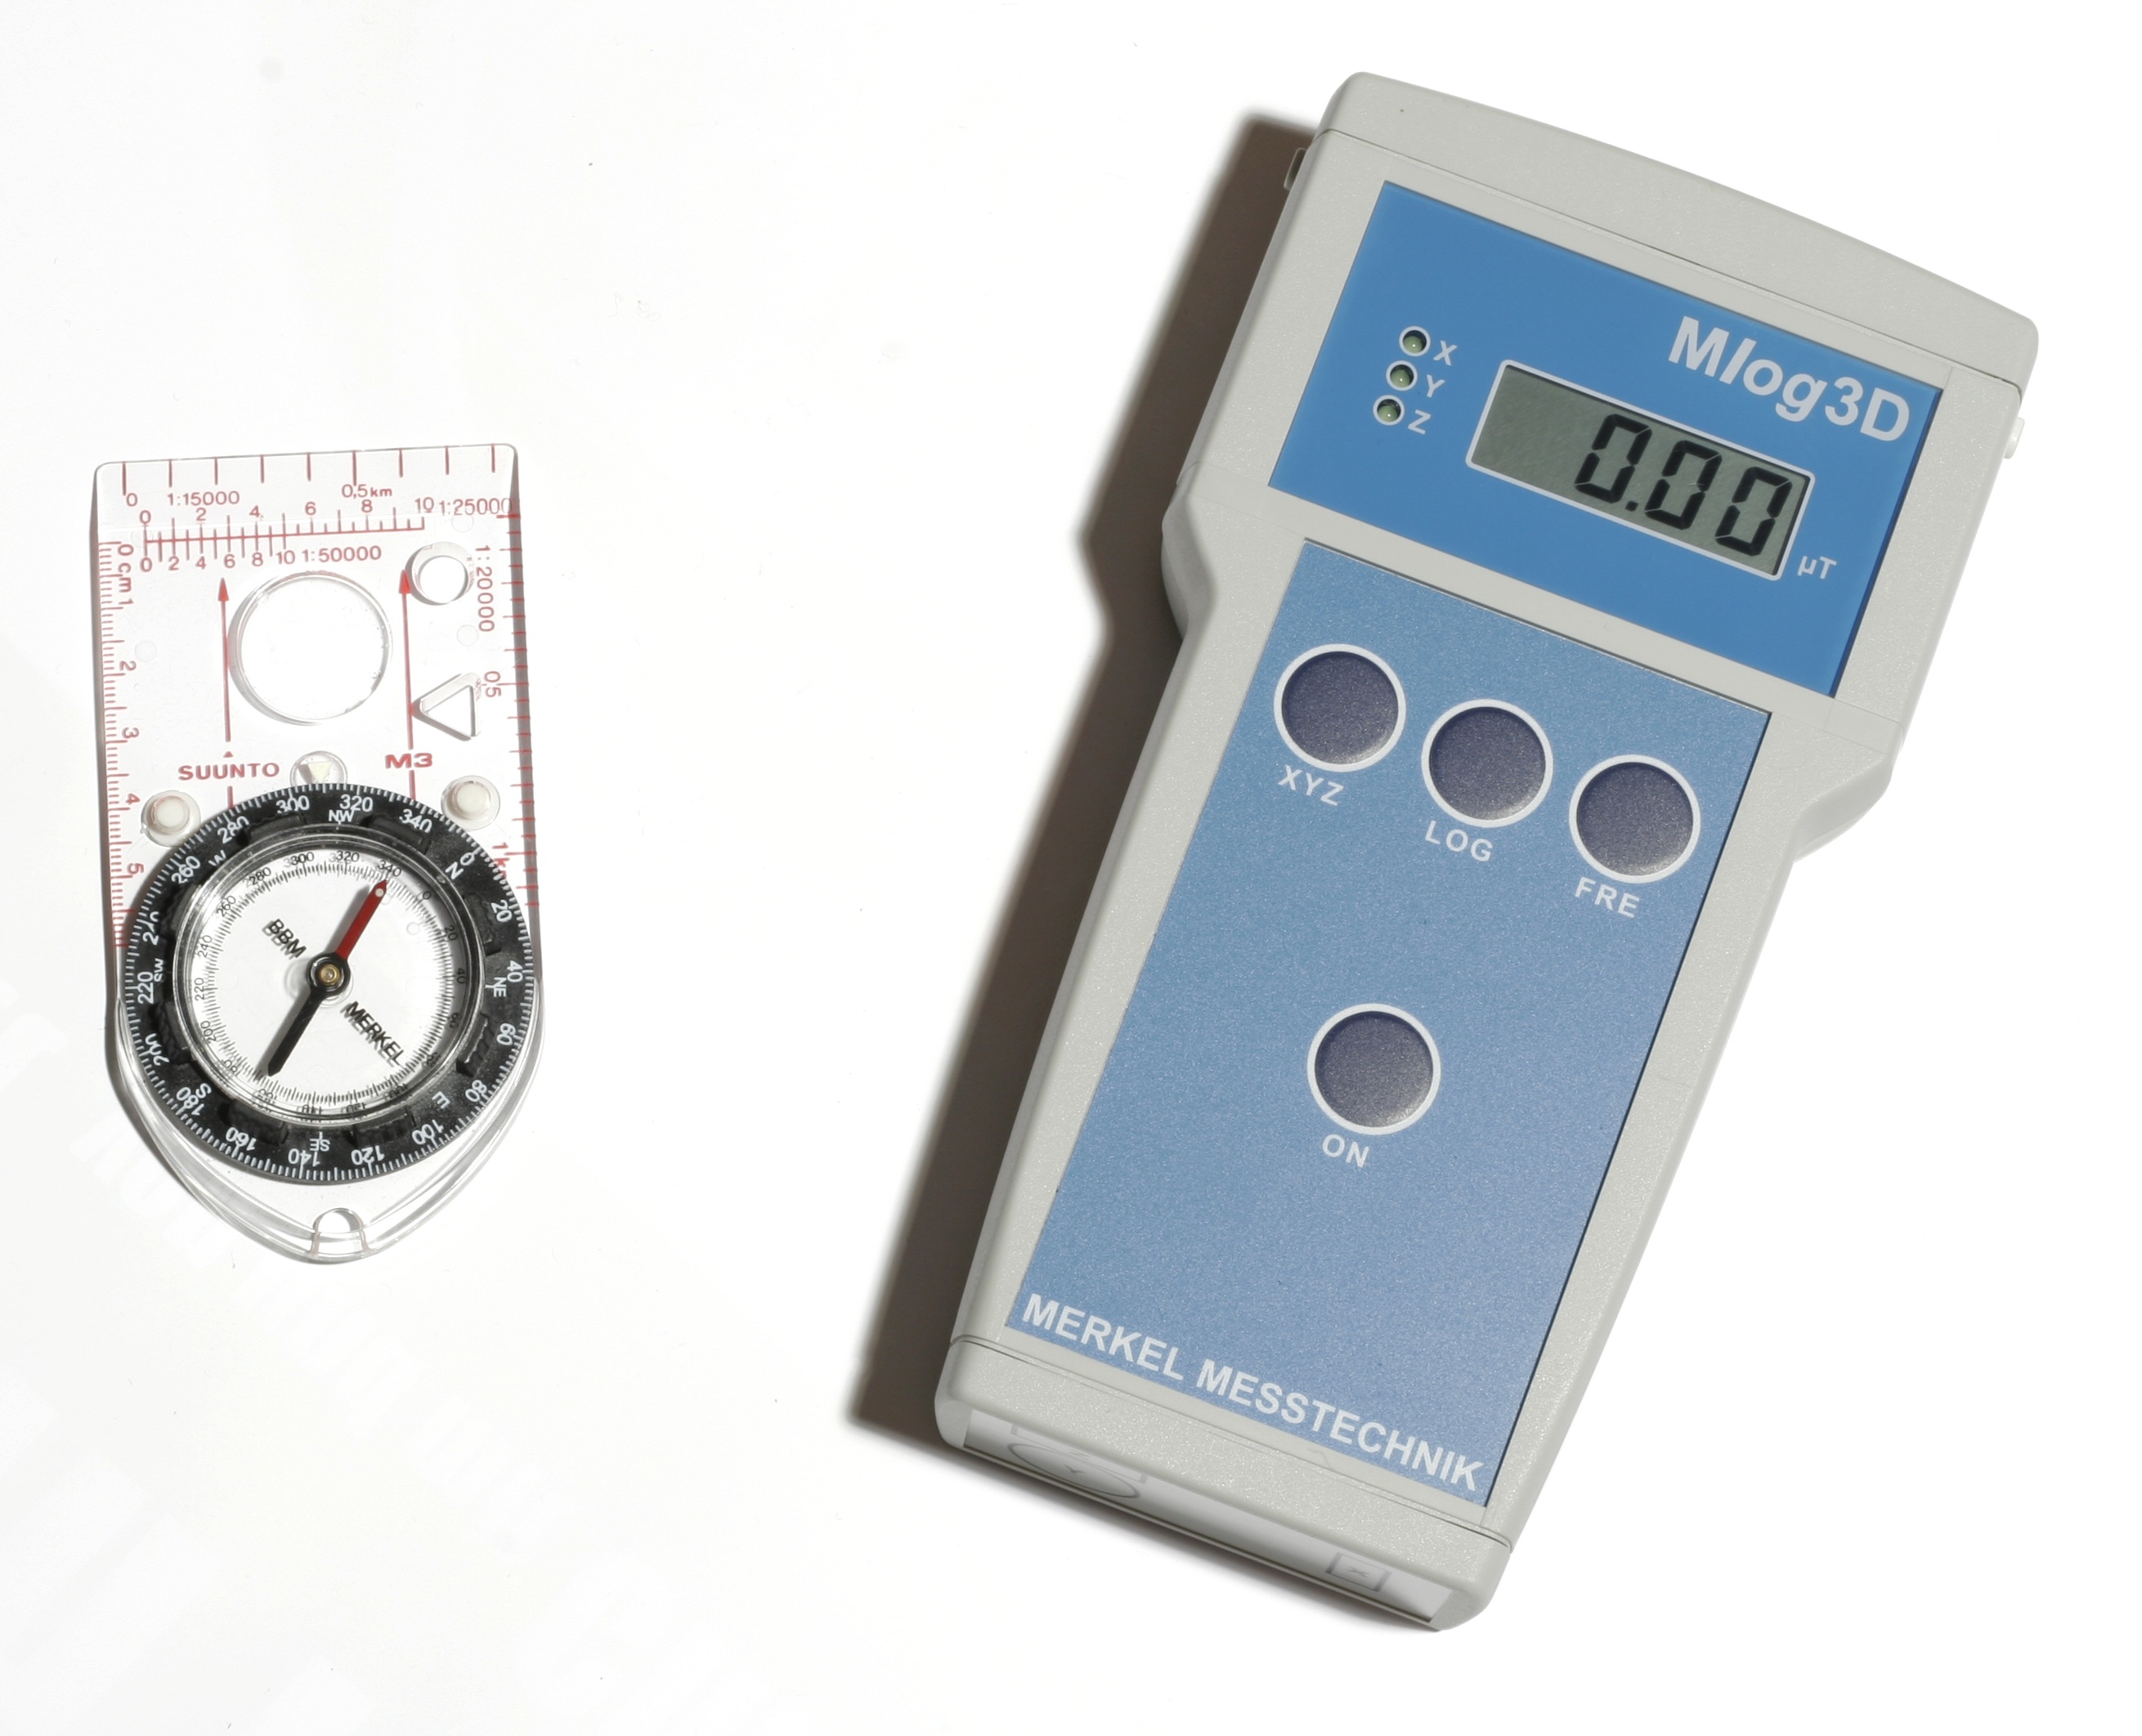
compass, gauge, product, electronics, magnetic alternating fields, building biology, roost investigation, magnetic fields equal, m log